Question: Please indicate a possible affordance area of the drink_with_bottle that can be used for sucking
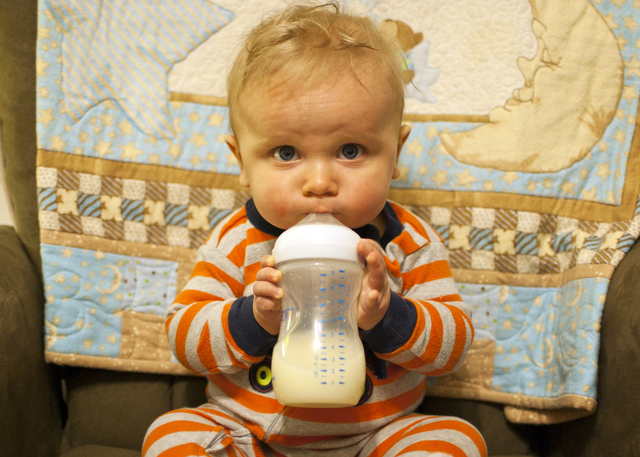
Answer: [267.5, 210.5, 366.5, 401.5]